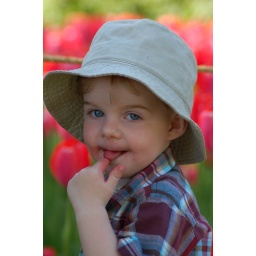
the little boy surronded by the tulips in ottawa near daws lake